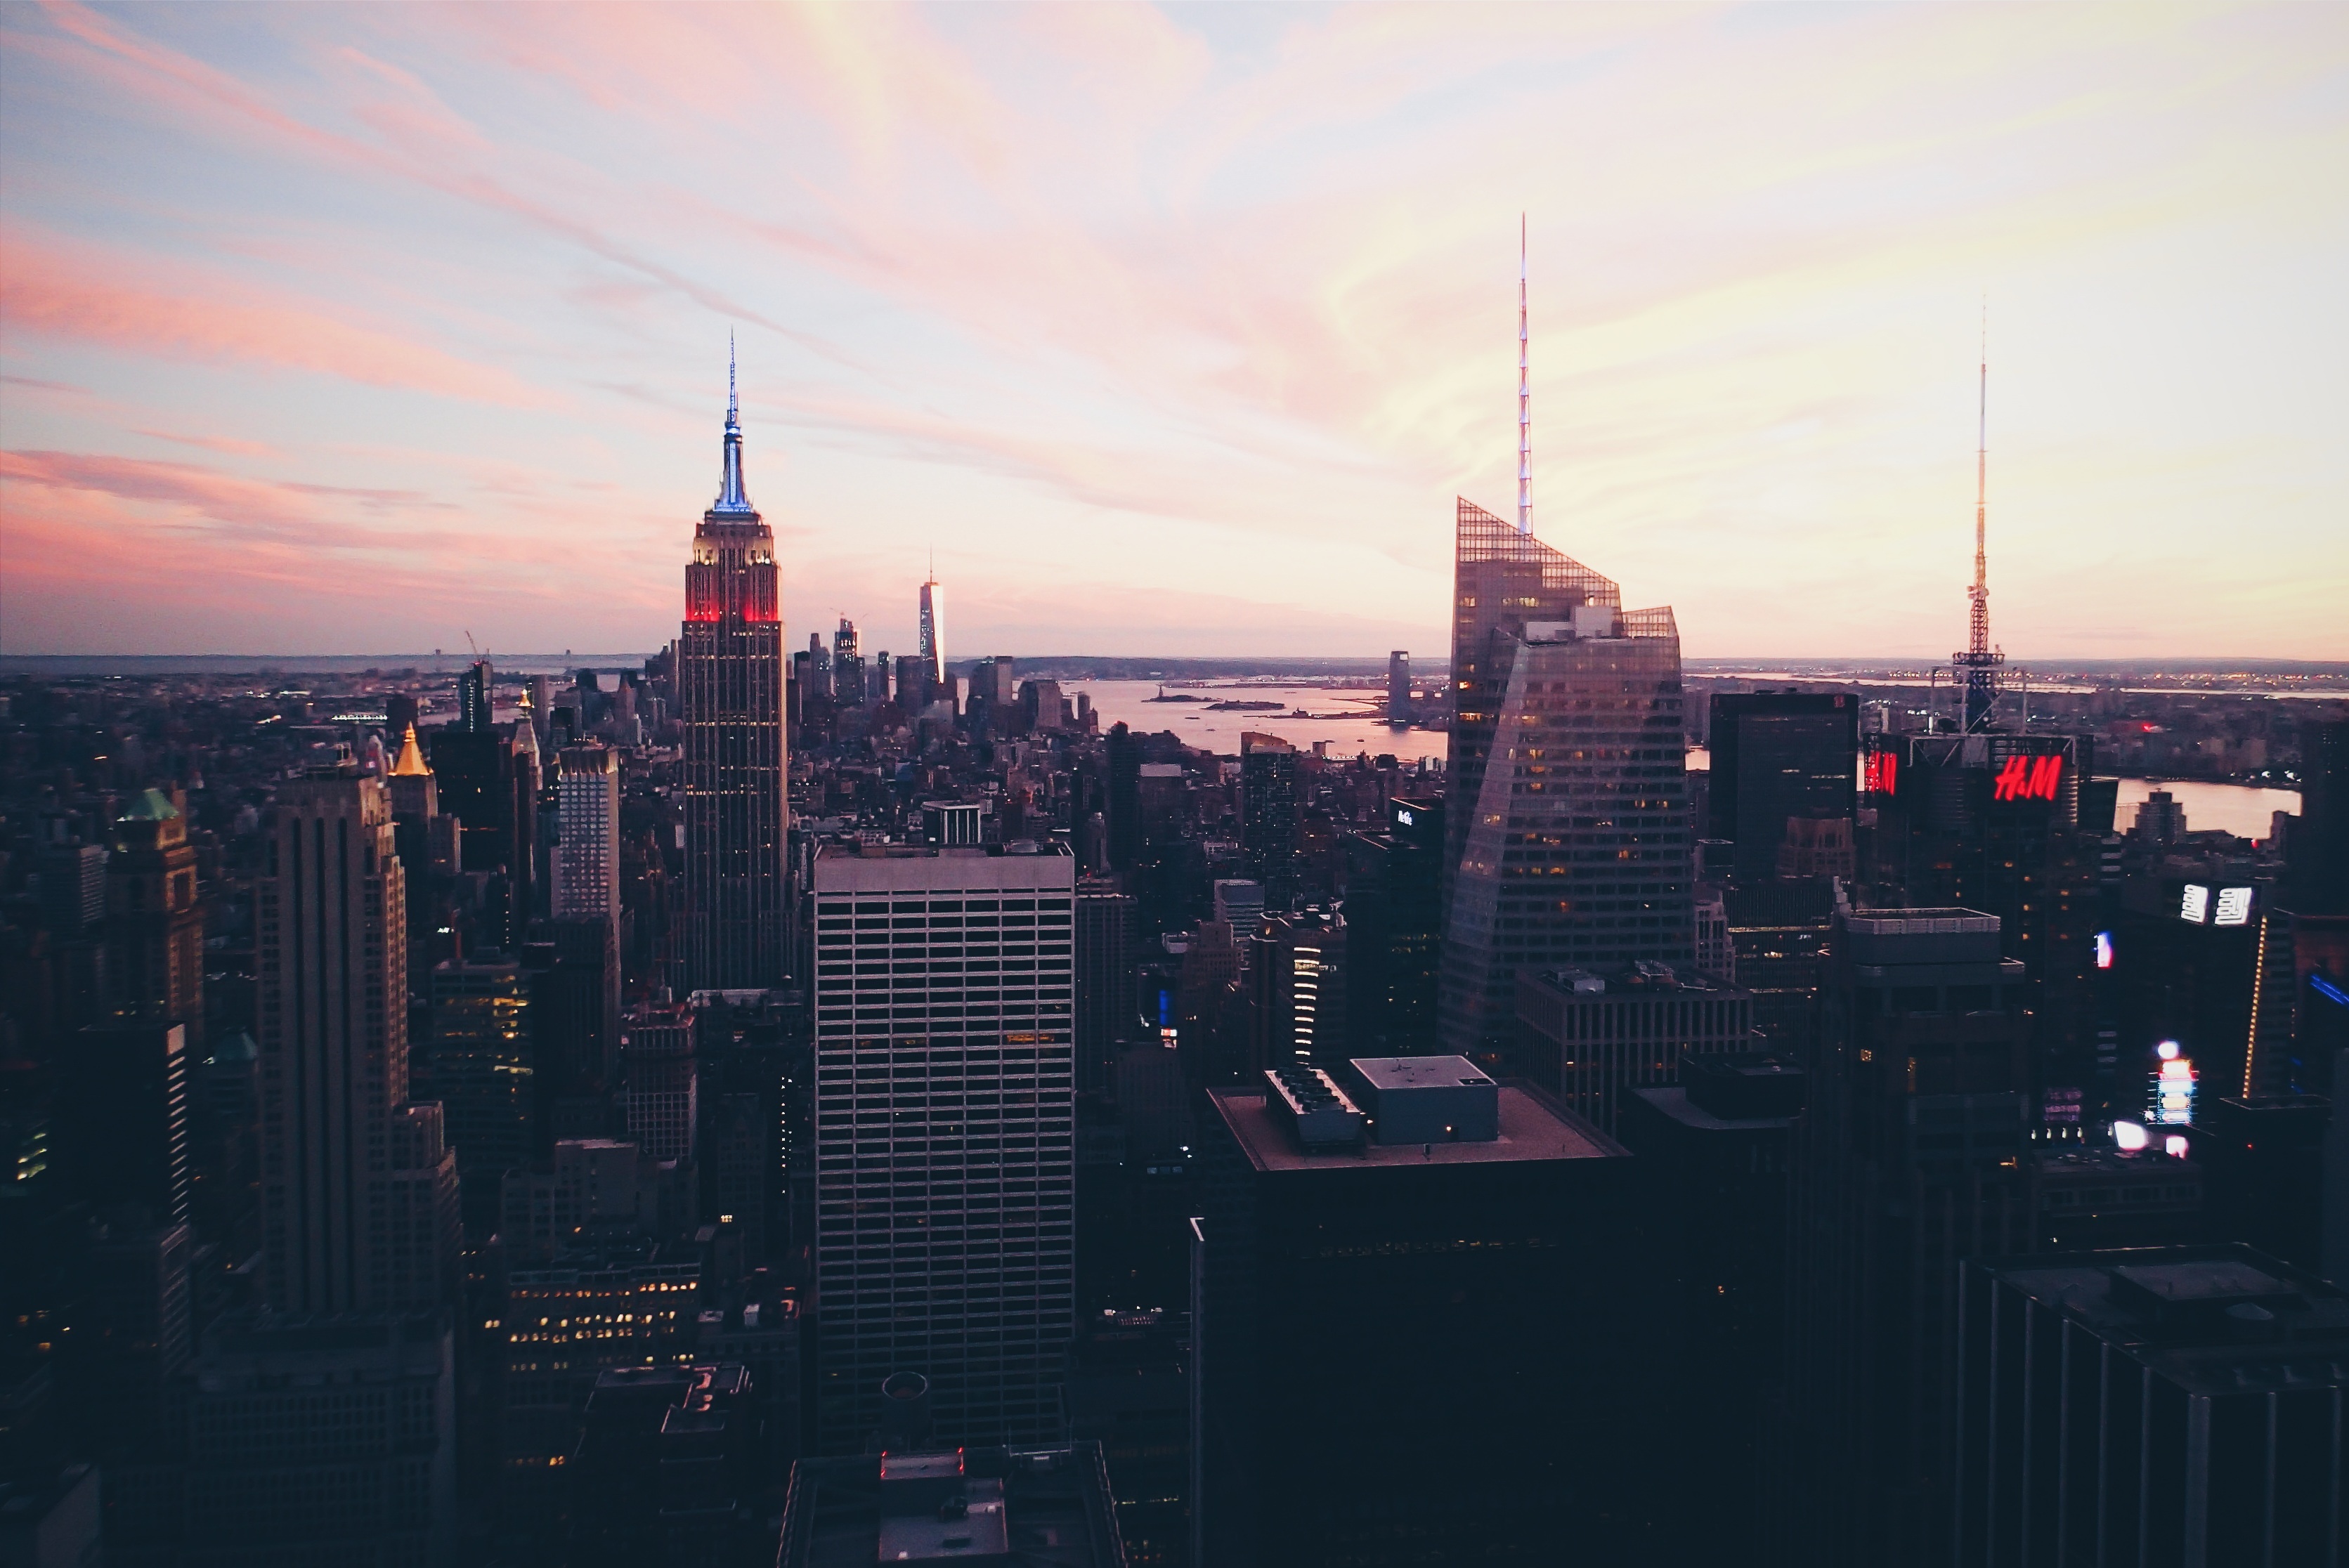
horizon, sky, sunset, skyline, night, morning, building, dawn, city, skyscraper, cityscape, downtown, dusk, evening, shape, metropolis, urban area, human settlement, atmosphere of earth, metropolitan area